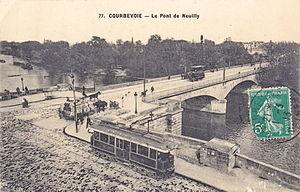
carte postale ancienne sans mention d'éditeur, n°77:COURBEVOIE - Le Pont de Neuilly
La compagnie des Tramways mécaniques des environs de Paris, exploite un réseau de tramway entre 1896 et 1910 dans le nord-ouest de la ville de Paris. Elle a été fondée en 1897 par plusieurs personnes dont Léon Francq.
Jean-Rodolphe Perronet, né à Suresnes le 25 octobre 1708, mort à Paris le 27 février 1794, est un ingénieur et architecte français, fondateur et premier directeur de l’École des ponts et chaussées.
Le pont de Neuilly est un pont routier et ferroviaire qui traverse la Seine entre Neuilly-sur-Seine, Courbevoie et Puteaux, dans le département français des Hauts-de-Seine. Face au quartier d'affaires de La Défense, il est dans l'alignement de l'axe historique parisien.